Séchin

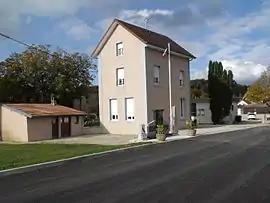
The town hall in Séchin

Séchin is a commune in the Doubs department in the Bourgogne-Franche-Comté region in eastern France.